Mount Elizabeth Archeological Site

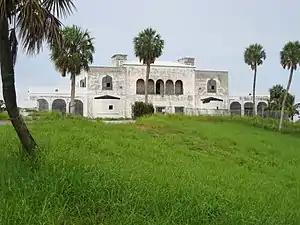
Front view of Tuckahoe atop Mount Elizabeth

The Mount Elizabeth Archeological Site, also known as Racey's Tuckahoe, St. Joseph's Novitiate or the Mount Elizabeth Indian Mound is a prehistoric midden and an archaeological site in Jensen Beach, Florida. It is located in Martin County's Indian RiverSide Park, which includes the former Florida Institute of Technology (Jensen Beach Campus) east of Indian River Drive on the Indian River Lagoon. On September 14, 2002, it was added to the National Register of Historic Places.